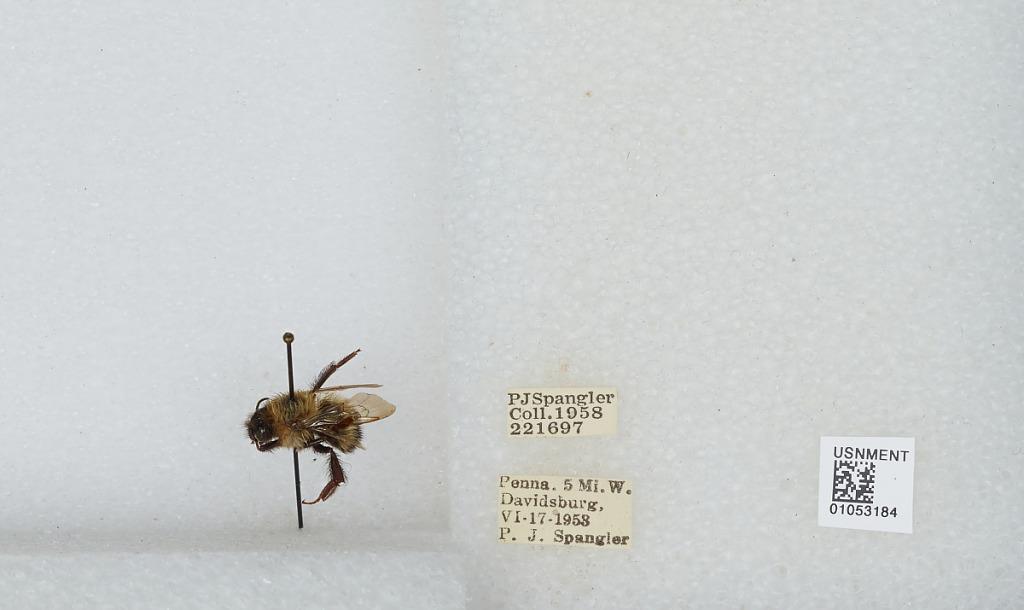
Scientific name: Bombus sp.
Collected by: P. Spangler
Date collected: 1953-6-17
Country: United States
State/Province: Pennsylvania
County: York
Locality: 5 miles west of Davidsburg
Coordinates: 39.9947, -76.9836